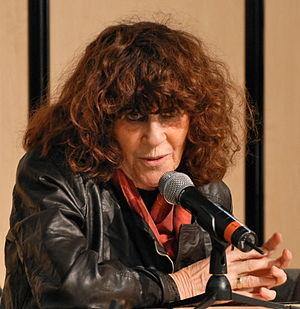
Marie-Claire Blais au Salon du livre de Montréal 2010
Le Réseau Québec-France est un organisme autonome, non partisan formant un réseau unique avec sa jumelle française, la Fédération France-Québec / francophonie. Sa mission consiste essentiellement à développer une relation franco-québécoise directe.
Les Éditions du Jour sont une maison d'édition québécoise fondée en 1961 et dont les activités cessent en 1980. Fondée par Jacques Hébert, elle est principalement reconnue pour sa collection des « Romanciers du Jour », qui accueille, tout au long de l'existence de la maison d'édition, certains auteurs promis à une reconnaissance durable, comme Marie-Claire Blais et Roch Carrier, de même que d'autres déjà confortablement installés dans le paysage littéraire québécois, comme Jacques Ferron et Yves Thériault.
La littérature québécoise est une littérature essentiellement francophone mais également existante dans d'autres langues, créée au Québec ou par des Québécois.
Marie-Claire Blais, née le 5 octobre 1939 à Québec, est une écrivaine québécoise.